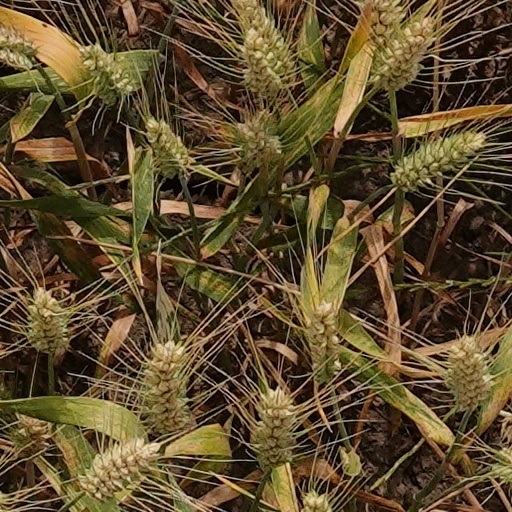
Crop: wheat